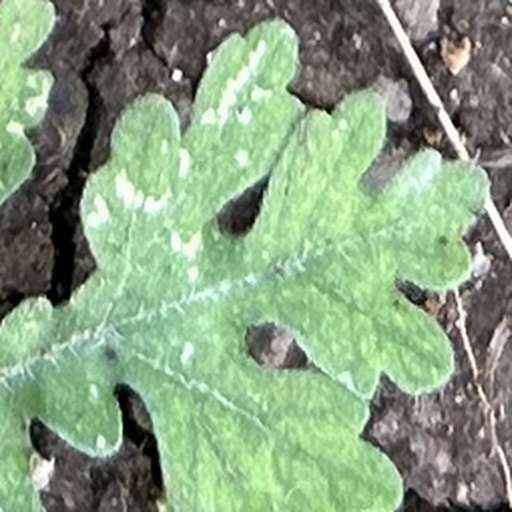
Weed species: Gajar_gavat_(Parthenium hysterophorus)